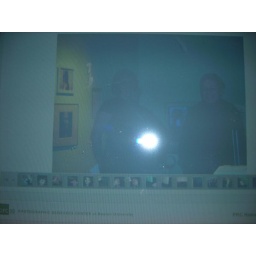
The computer screen in PRC/POV